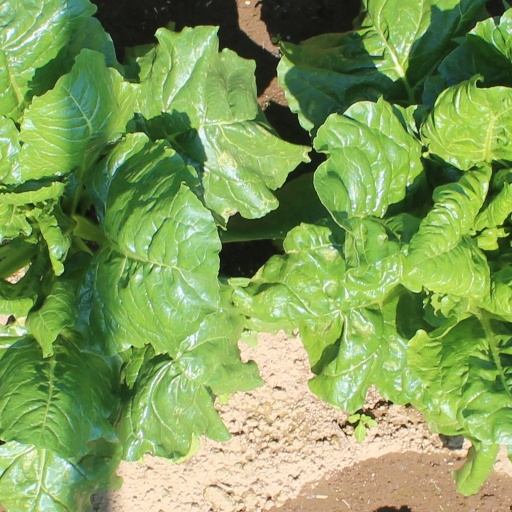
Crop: sugar beet